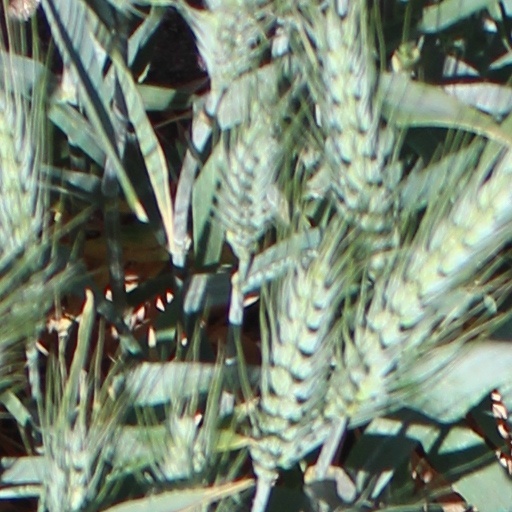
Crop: wheat